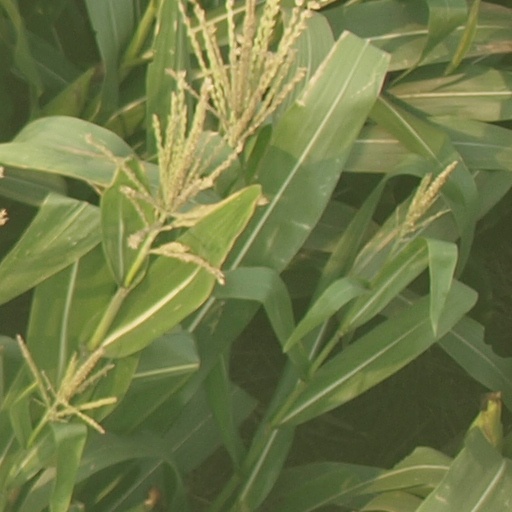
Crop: maize; corn